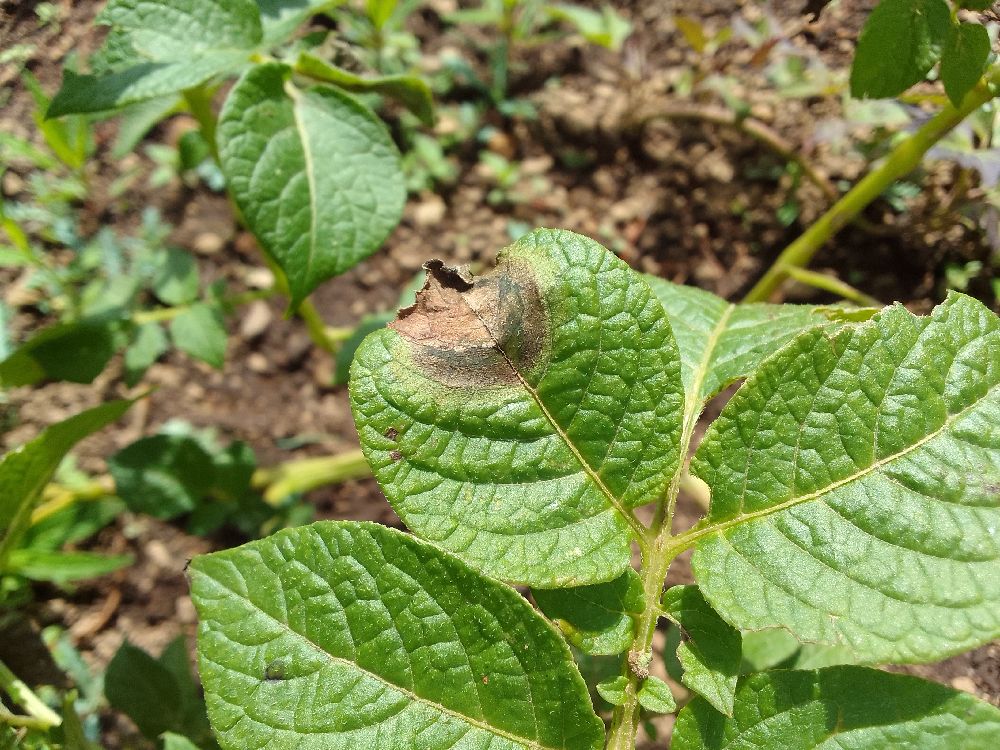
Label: Late blight